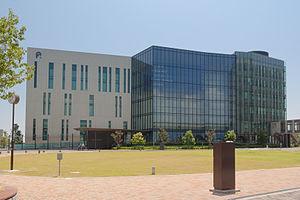
Le RIKEN est un institut de recherche au Japon. Le centre principal de l'institut se situe depuis 1963 à Wakō. Originellement un centre de recherche privé fondé en 1917 dont le siège est dans le quartier de Kogamone - Intégré depuis 1947 dans l’arrondissement spécial de Toshima -, il devient un établissement public en 1958, et son statut juridique actuel est celui d’institution administrative indépendante.